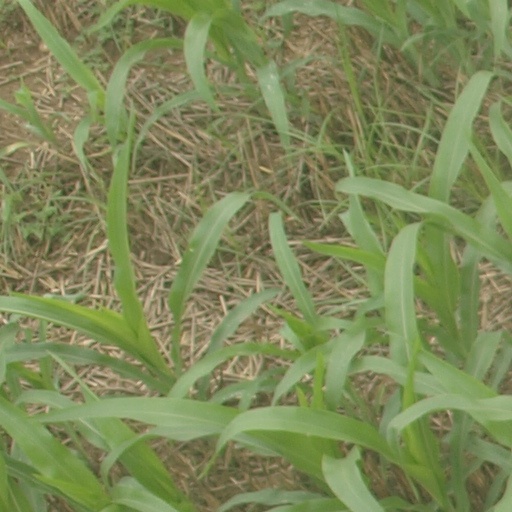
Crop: maize; corn